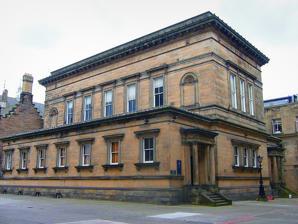
Building: Reid Concert Hall
Country: United Kingdom
Year built: 1859
Concert hall in City of Edinburgh, Scotland, UK Reid Concert Hall Reid Concert Hall Location in Edinburgh Show map of Edinburgh city centre Location in Scotland Show map of Scotland Former names Reid School of Music General information Type Concert hall Architectural style Italianate Location Edinburgh , Scotland, UK Address 74 Lauriston Place Coordinates 55°56′41″N 3°11′23″W / 55.9448062°N 3.1896425°W / 55.9448062; -3.1896425 Construction started 13 February 1858 Opened 14 February 1859 Owner University of Edinburgh Design and construction Architect(s) David Cousin Designations Category A listed building Other information Seating capacity 218 Website www .eca .ed .ac .uk /facility /reid-concert-hall The Reid Concert Hall is a small music venue in the city of Edinburgh , Scotland. It is located in the south-western corner of Bristo Square about 0.53 kilometres (0.33 mi) south of the Royal Mile , and is part of the University of Edinburgh . Originally opened in 1859 as the Reid School of Music by the university's professor of music, John Donaldson (1789-1865), it was designed by the Scottish Architect David Cousin and is a Category A listed building . The hall is named after General John Reid , an army officer and musician who founded the Chair of Music ( Reid Professor of Music ) at the university. The Reid Concerts take place every 13 February. Performances The Reid Hall hosts a number of classical chamber music concerts throughout the year, mostly performed by students and academics. The Reid Concerts are performed every year under the organisation of the Reid Professor. They are held on 13 February in remembrance of General John Reid and in line with the terms of his bequest that established the professorship. In its history a number of works by Kenneth Leighton were premiered at the Reid Hall. After the composer's death, the hall hosted a memorial concert performed by Wakefield Cathedral Choir. During the Edinburgh Festival Fringe , the Reid Hall is used as a performance venue called " The Cowbarn " by Underbelly . Architecture The 1978 Ahrend organ inside the concert hall The Reid School of Music is a tall, rectangular sandstone ashlar building, designed by David Cousin in an Italianate Neoclassical style. The exterior large sash windows are flanked by decorative shell-headed niches . The roof is surrounded with an ornate, dentilled cornice and heavy, bracketed eaves , below which is an inscription carved into the frieze , " Endowed by General Reid — School of the theory of music — University of Edinburgh ". Steps lead up to the entrances, which are flanked by pairs of classical columns and topped with porticos . The interior consists mostly of a spacious concert hall, which is noted for its highly decorated neoclassical coffered tunnel vaulted ceiling. Against the east wall of the concert hall is a reproduction classical organ, which was built by Jürgen Ahrend in 1978. The wooden casing was designed by James Haig Marshall of Ian G Lindsay and Partners . The concert hall was designed to offer "dry" acoustics with low reverberation. By contrast, the neighbouring McEwan Hall opened in 1897 is a grand, colossal space with high reverberation. Music museum When the Reid Hall was built, Professor John Donaldson also added a museum gallery to display his private collection of  old and unusual musical instruments. The Reid Hall is considered to be the oldest purpose-built musical museum in Europe. Today, the North Room houses the John Donaldson Collection of Musical Instruments, which, along with the Russell Collection , forms part of the Musical Instruments collection of the University of Edinburgh. See also List of music museums St Cecilia's Hall References